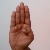
The image shows a hand gesture representing the letter 'B' in Indian Sign Language.